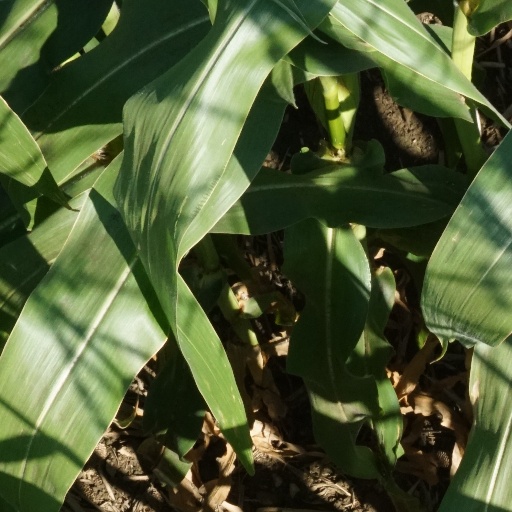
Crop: maize; corn